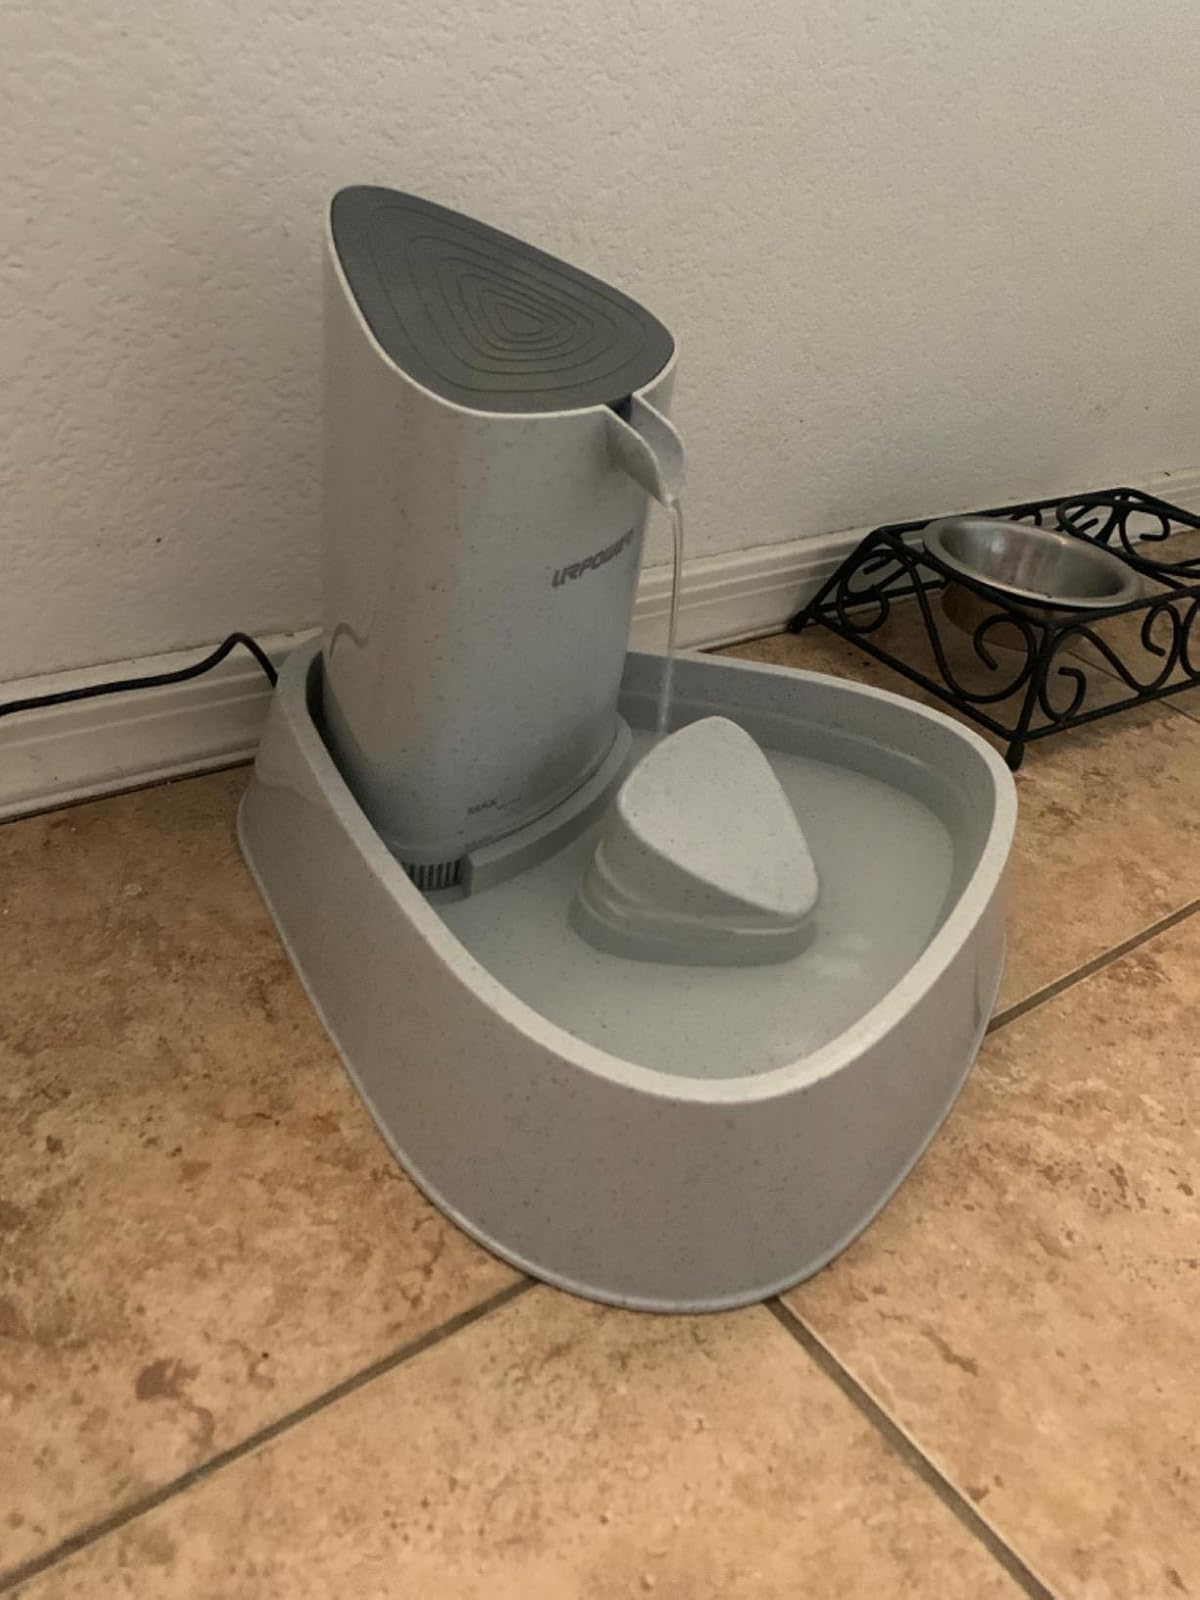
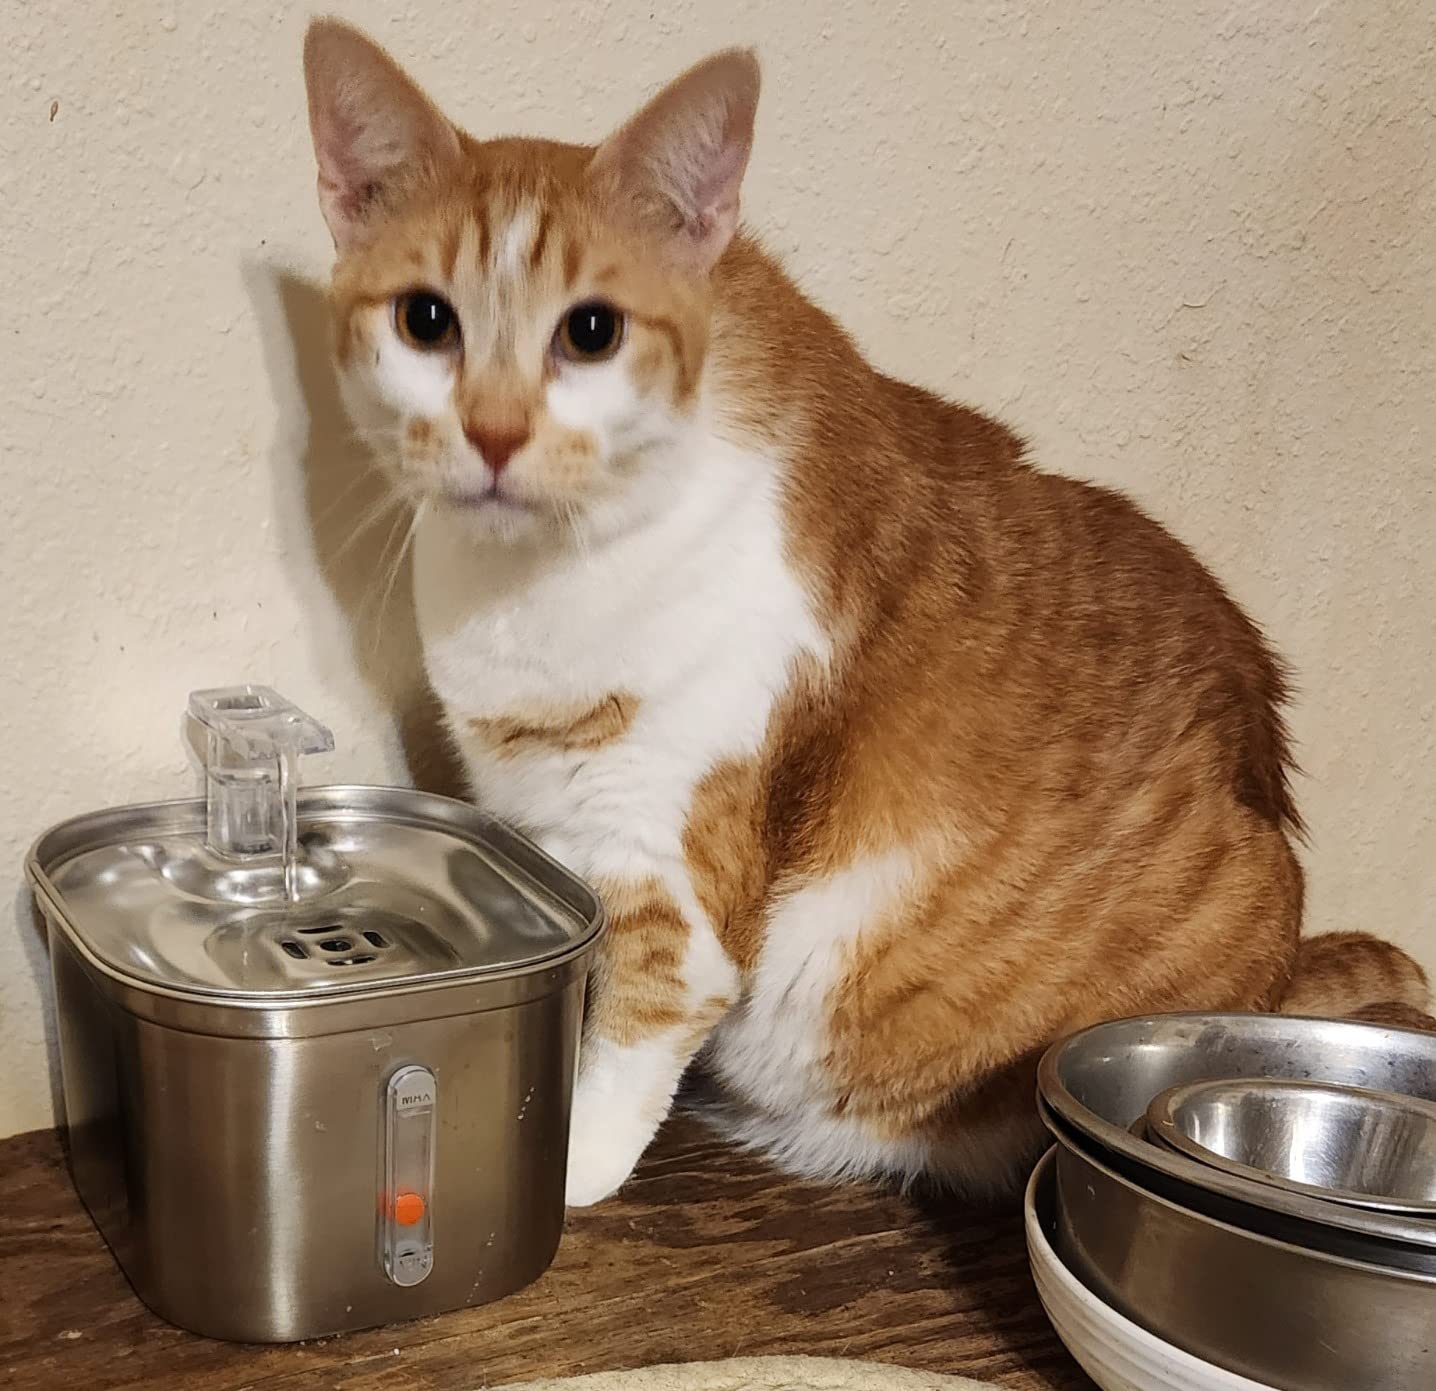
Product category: items_bowl
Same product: no